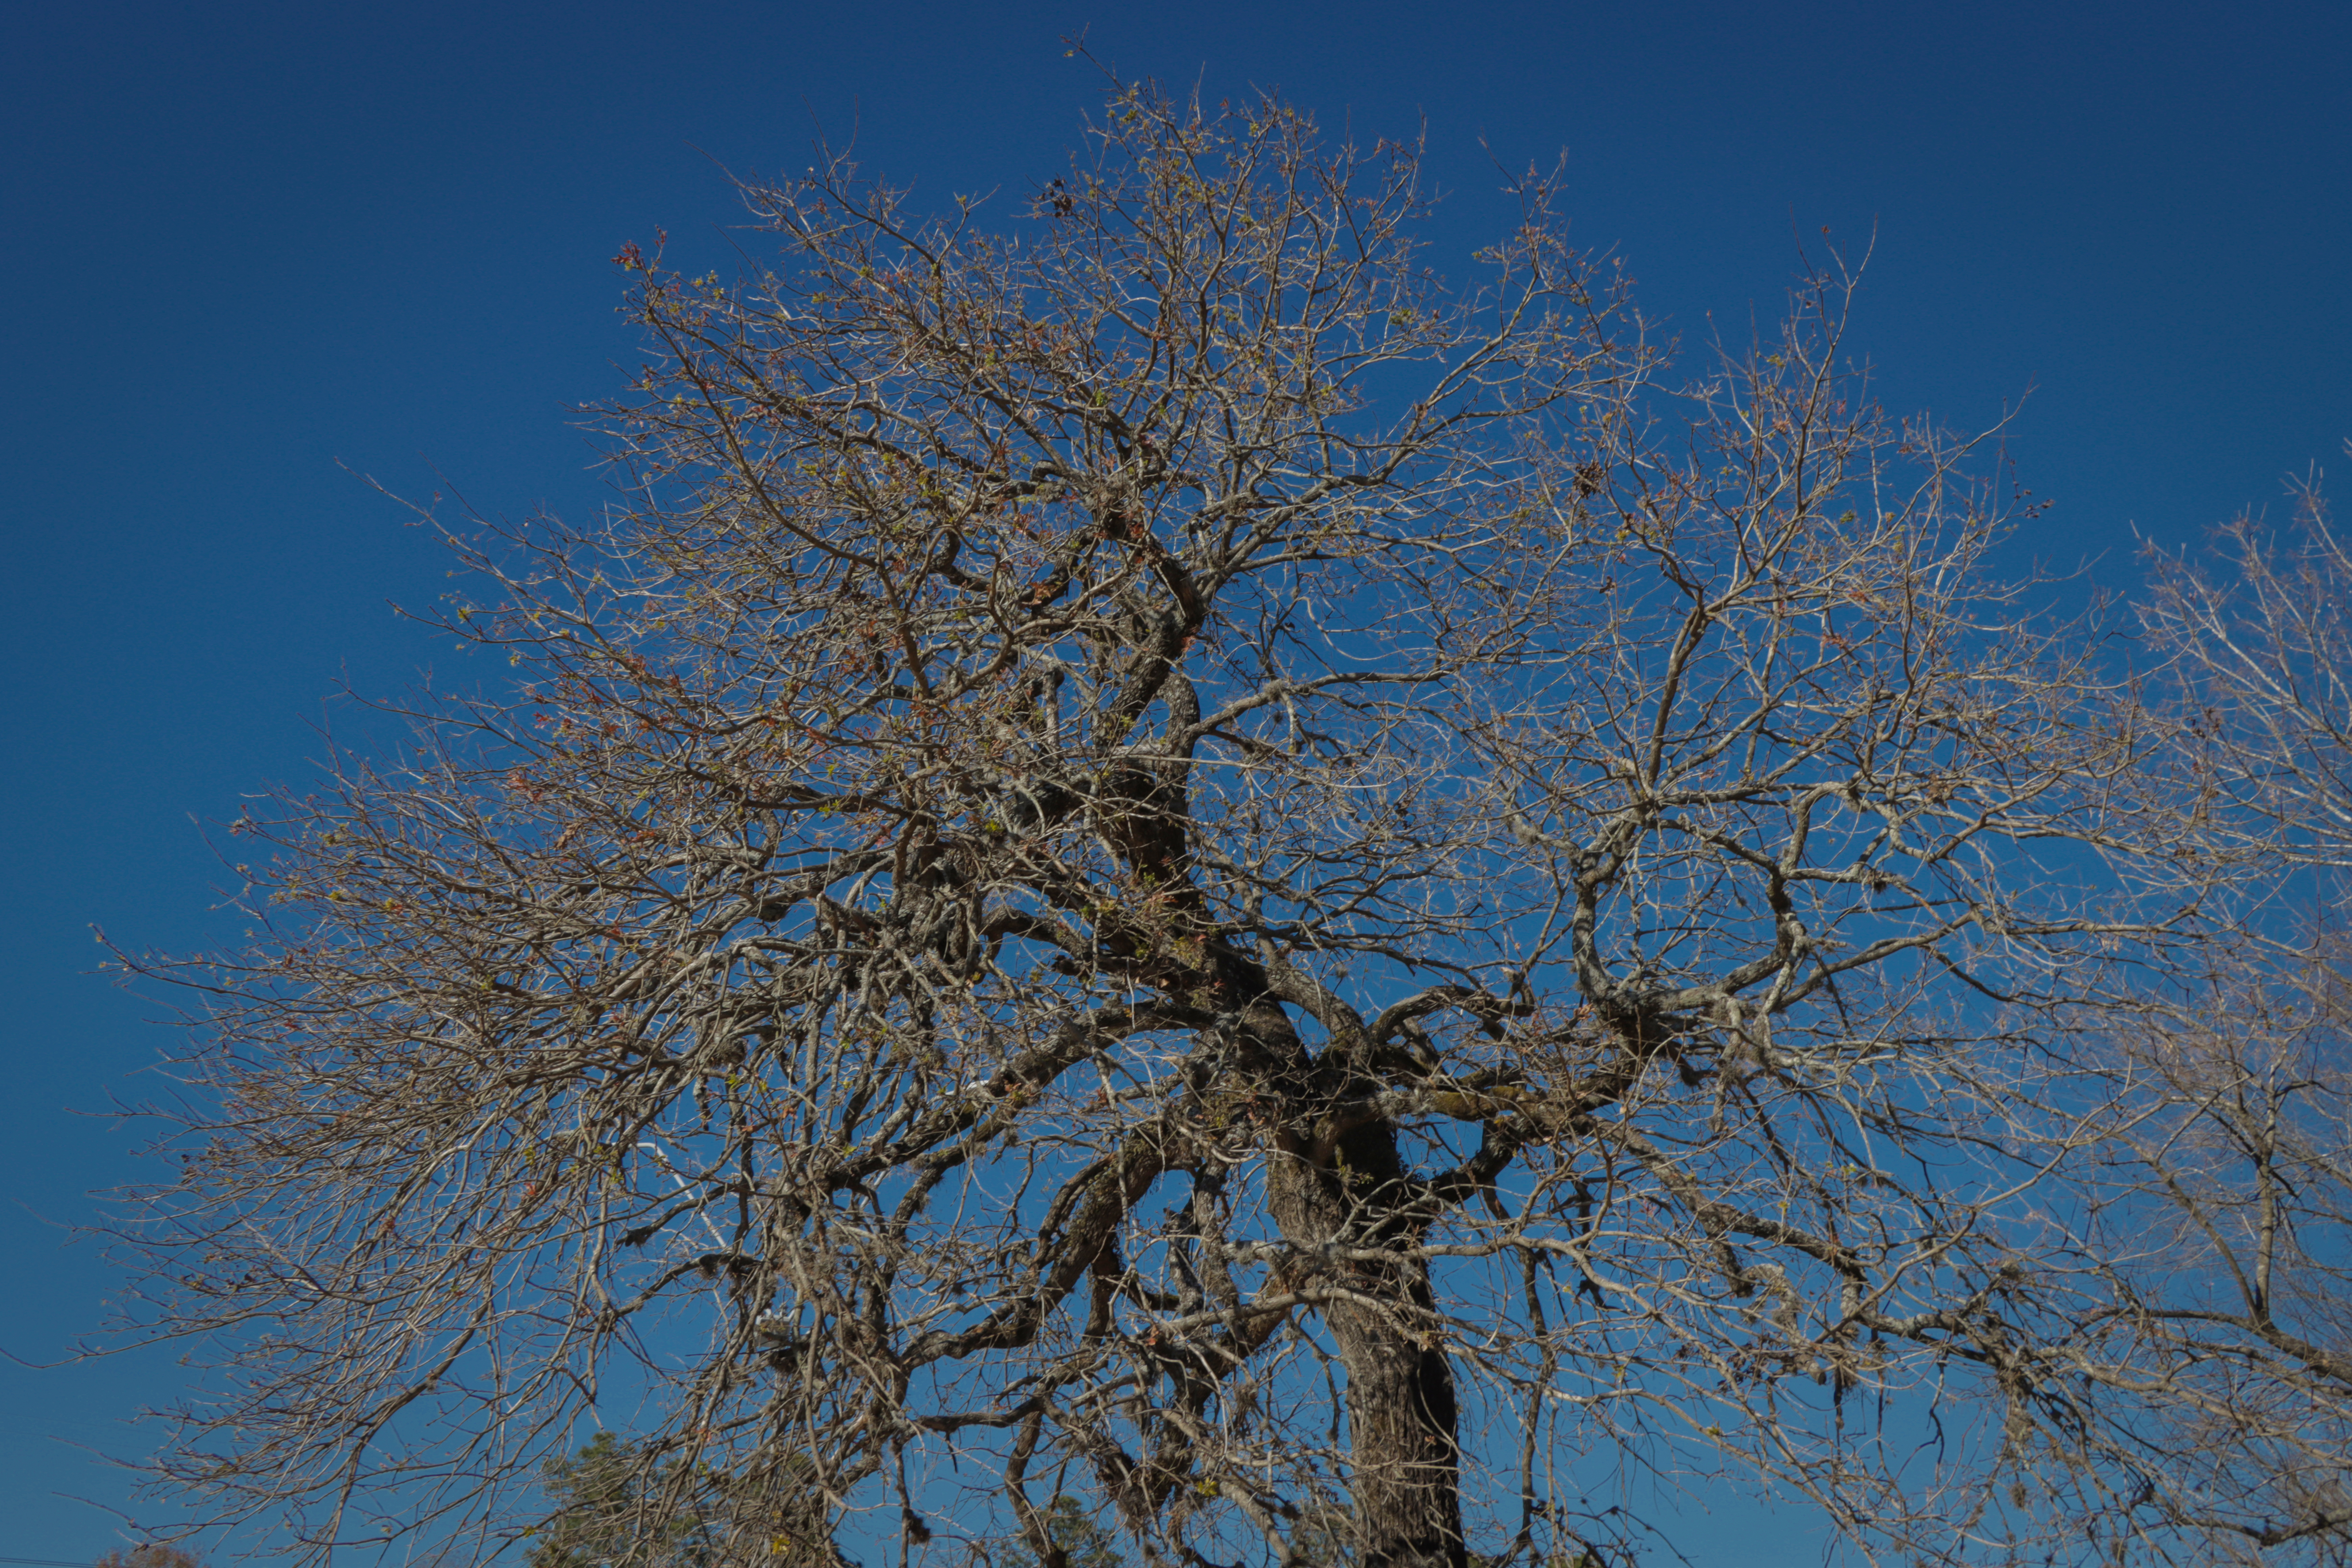
tree, park, sky, outdoors, plants, houston, azure, twig, trunk, natural landscape, electric blue, Tints and shades, flowering plant, plant stem, winter